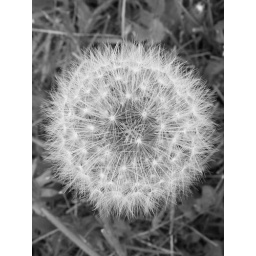
Dandelion seedhead photographed in black and white and then cropped to a different rotation